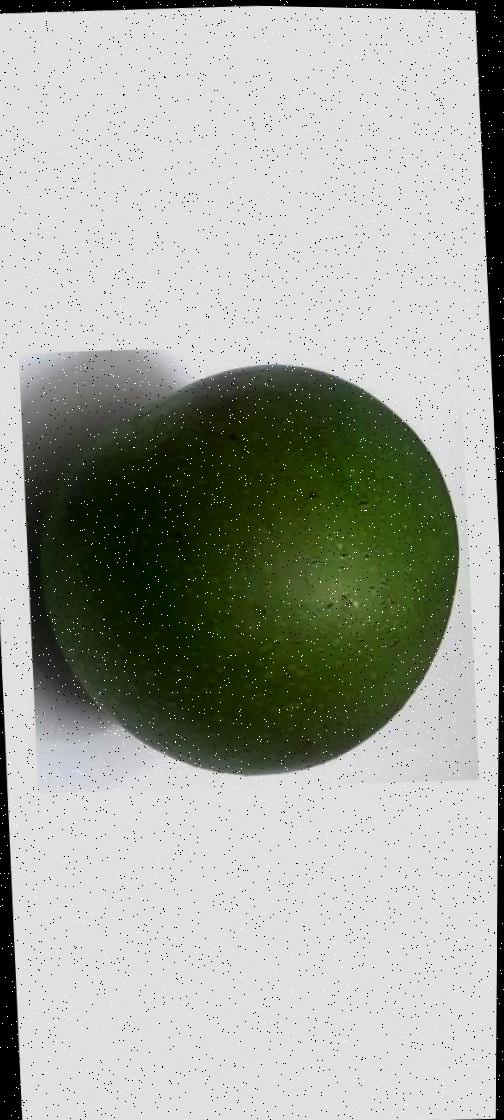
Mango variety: Ashshina Zhinuk